Habibollah Asgaroladi

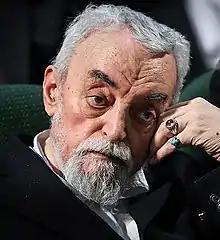
Asgaroladi in 2012

Habibollah Asgaroladi Mosalman (‎; 3 January 1932 – 5 November 2013) was a leading senior Iranian conservative and principlist politician who was the leader of Islamic Coalition Party, a highly influential conservative political party in Iran. He was also a Vice President and two-time presidential candidate, first in July 1981 and next in 1985. During his 1981 bid, he was the target of a failed assassination attempt that killed his bodyguard but left him mostly unharmed.